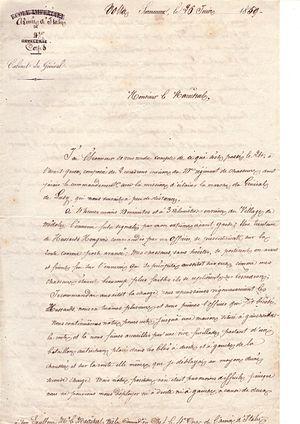
La bataille de Solférino a eu lieu le 24 juin 1859 durant la campagne d'Italie. Elle s'est déroulée en Lombardie, dans la province de Mantoue. Il s'agit d'une victoire de l'armée française de Napoléon III alliée à l'armée sarde sur l'armée autrichienne de l'empereur François-Joseph.